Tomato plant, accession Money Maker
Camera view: bottom (45 deg); turntable rotation: 300 degrees
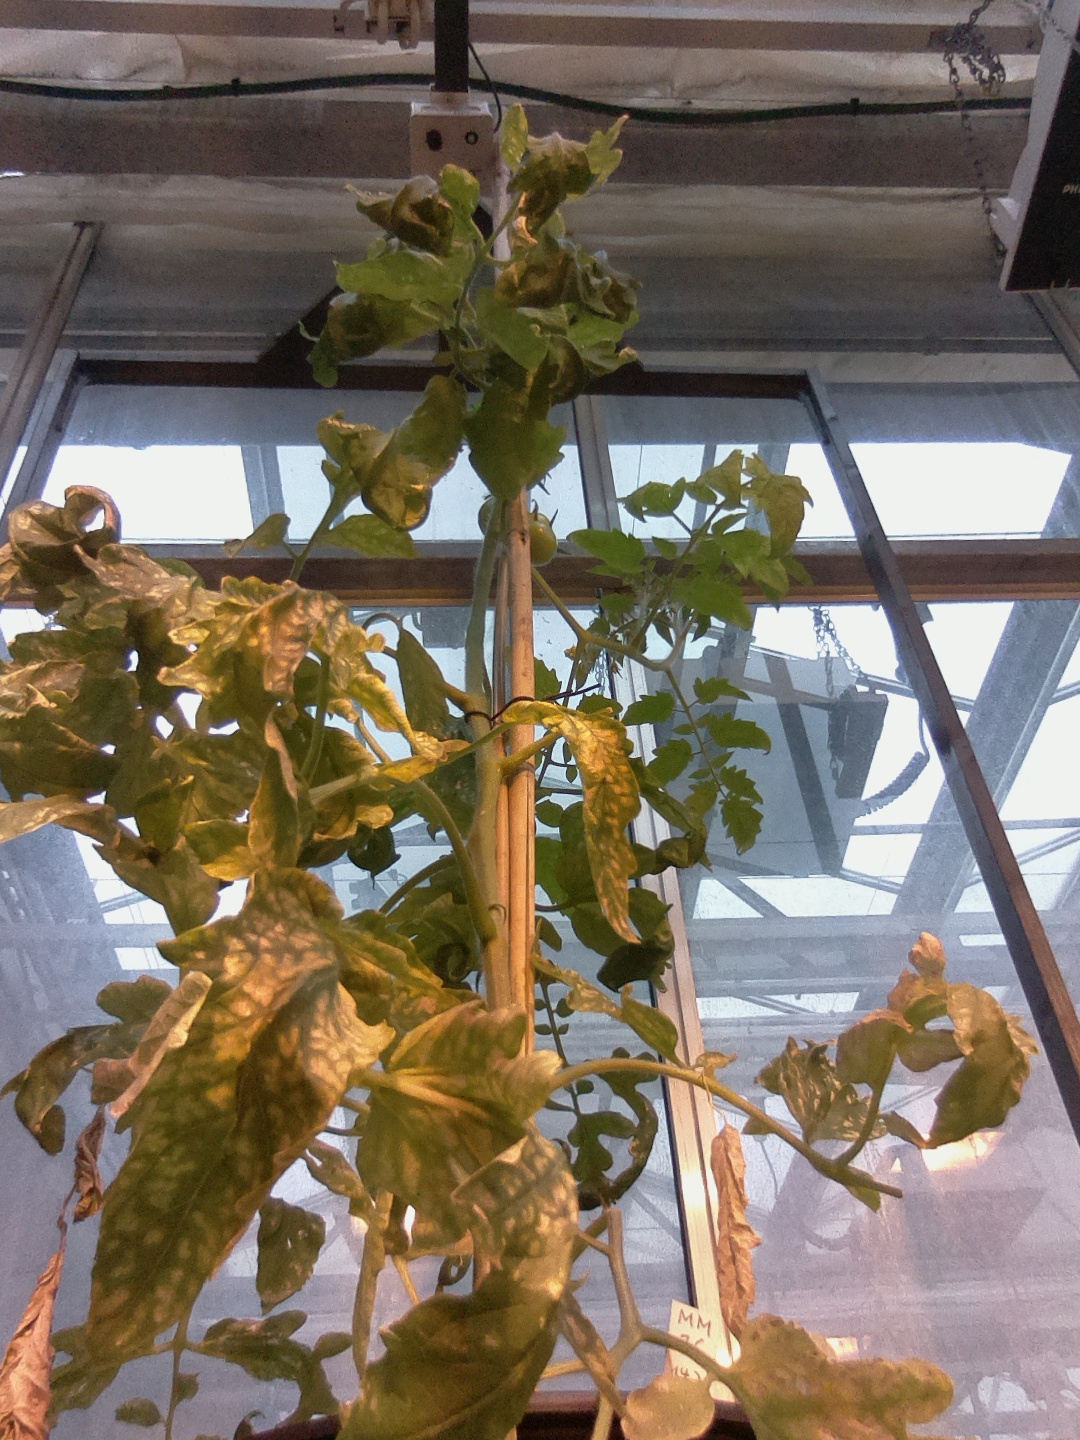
BBCH growth stage 75: 50%-60% of final fruit size